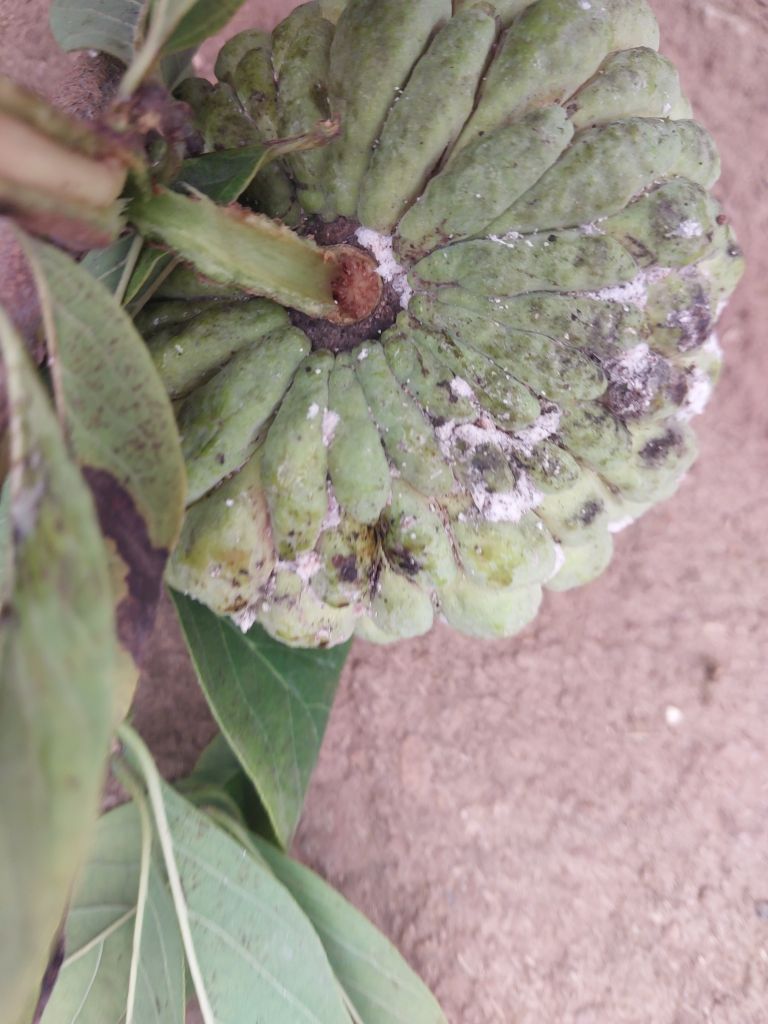
Disease label: Leaf spot on fruit